Wolfgang von Weisl

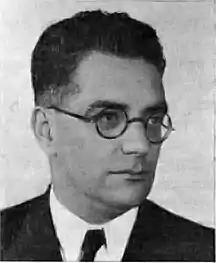
Binyamin Ze'ev (Wolfgang) von Weisl

Wolfgang Johannes (Binyamin Ze'ev), Ritter von Weisl, (1896, in Vienna – February 24,1974, in Gedera) was one of the founders of the Revisionist movement and a leader in the Zionist struggle for establishing a Jewish state. He was writer and a journalist, a physician and medical researcher, a military man and an original military strategist, an Austrian noble and a world expert in Islam.